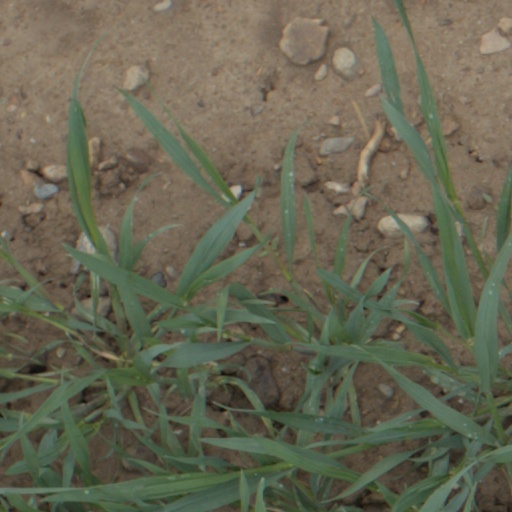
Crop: wheat